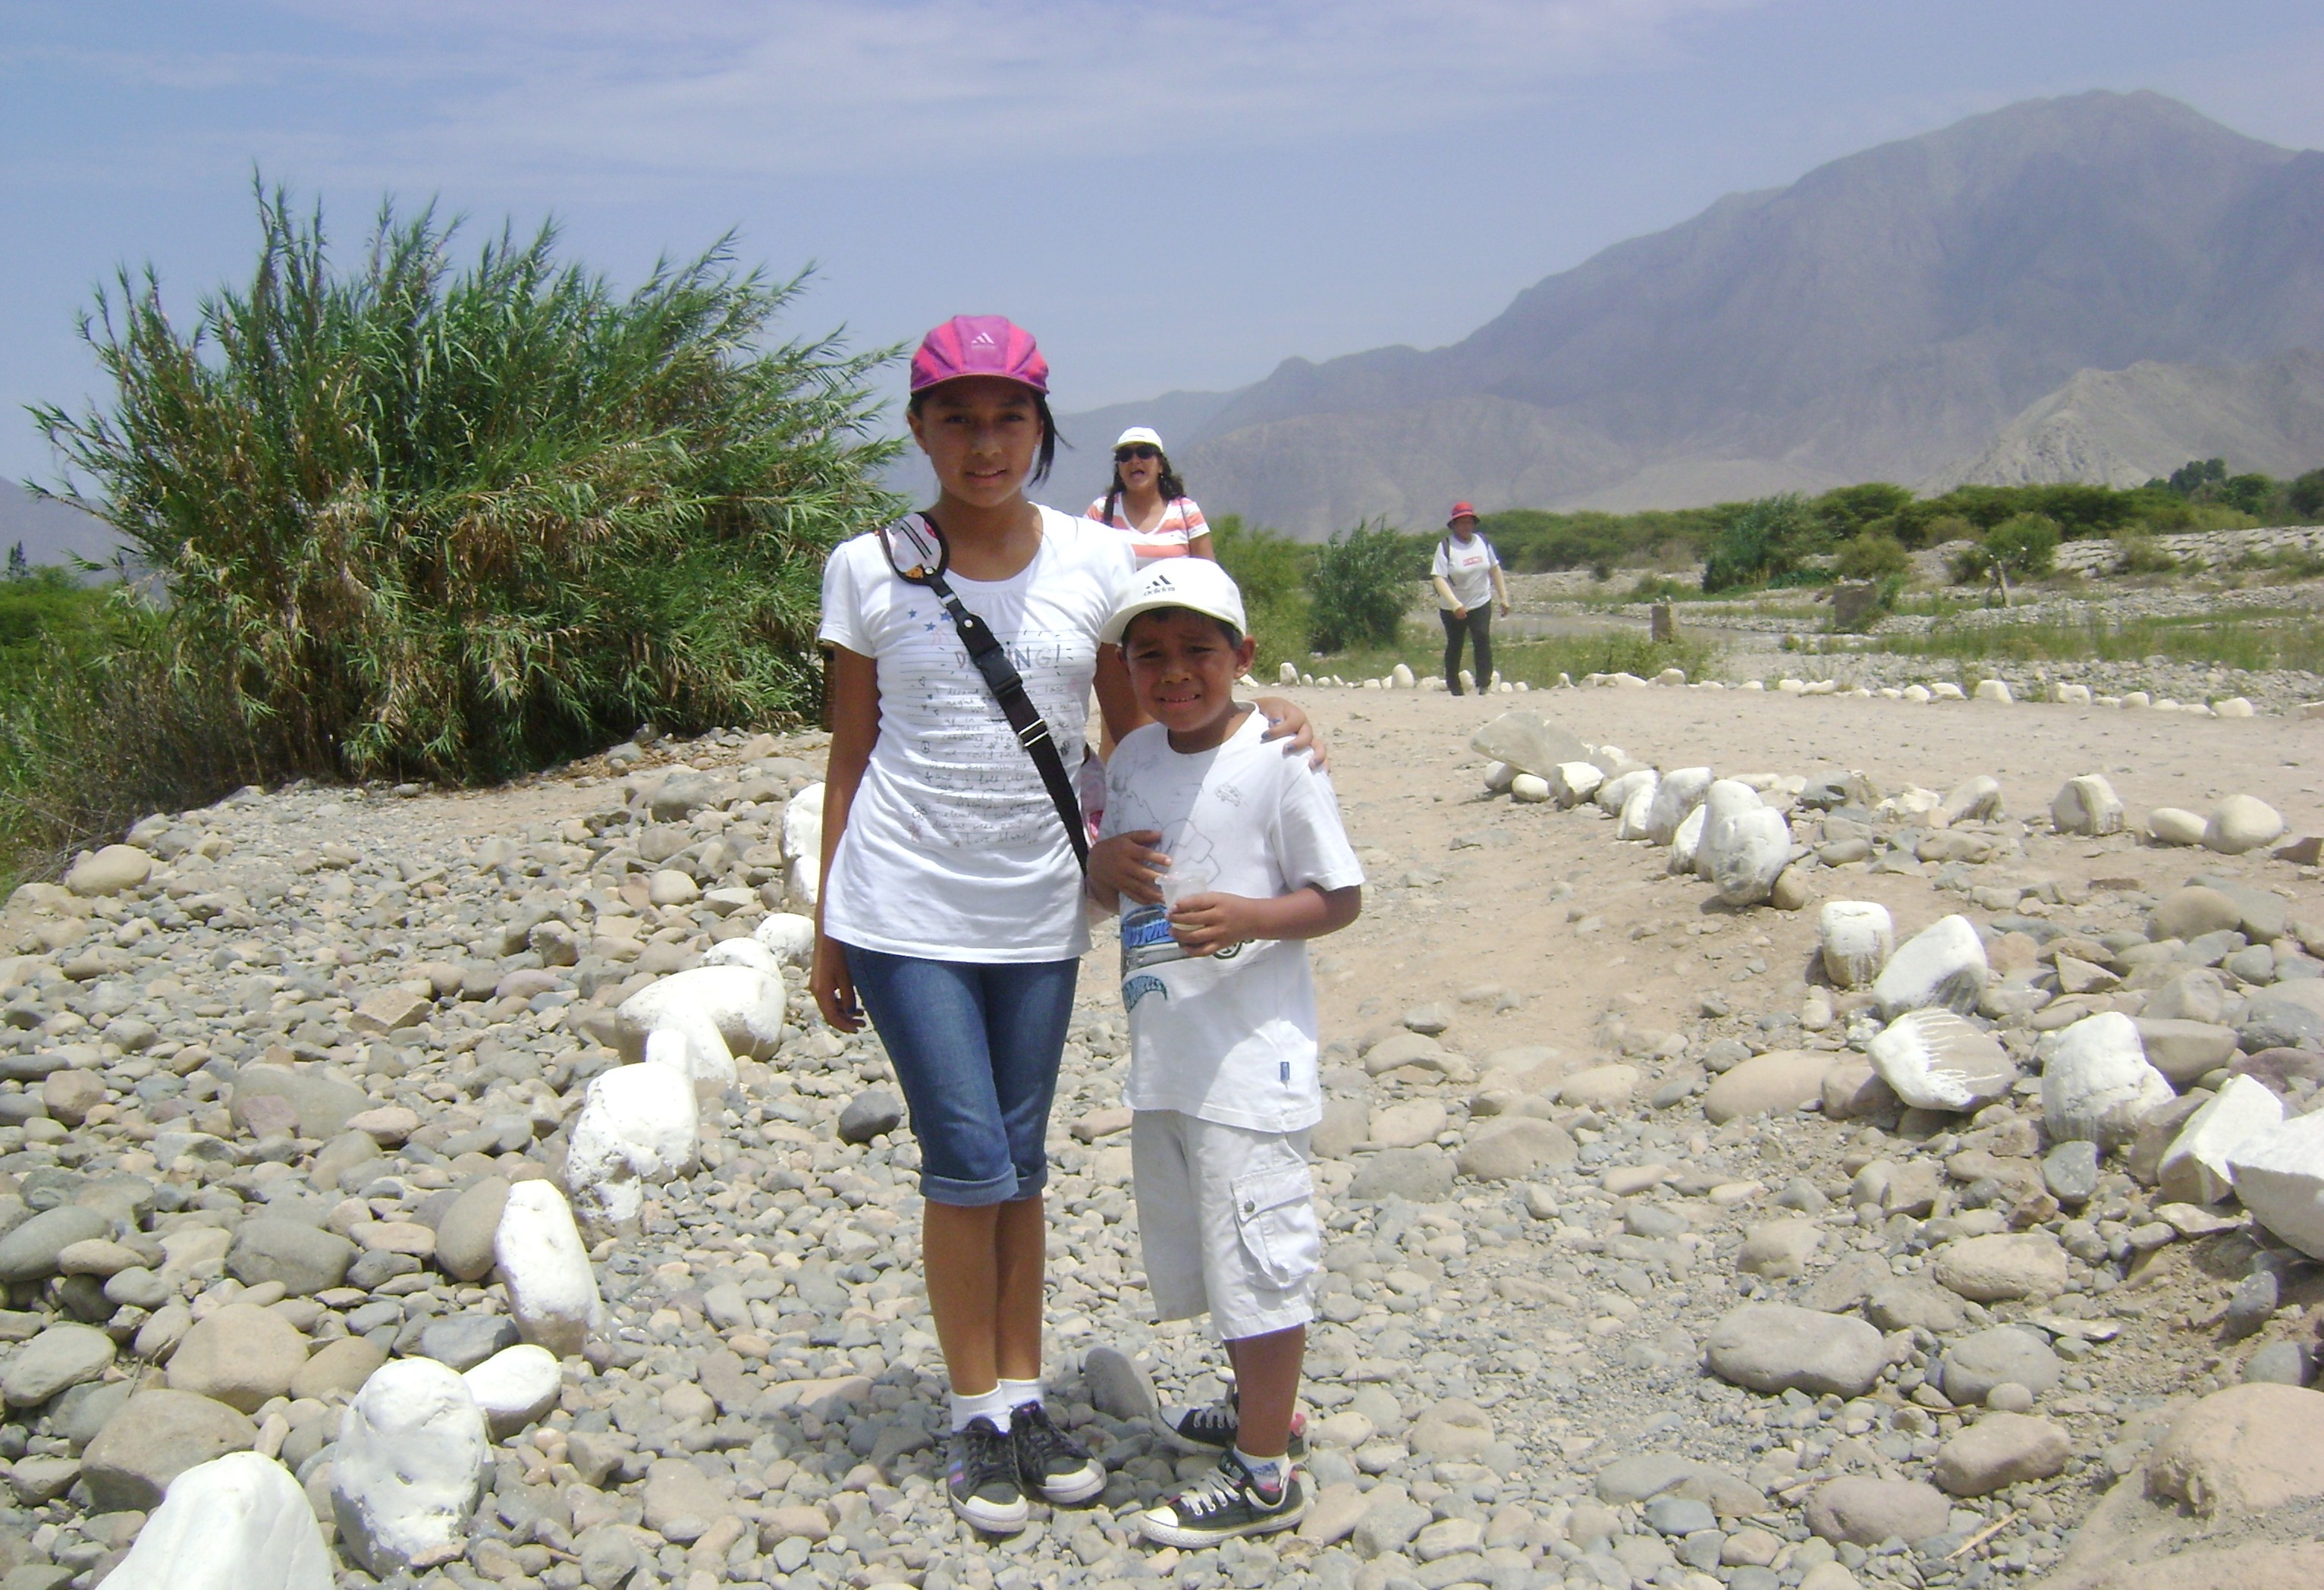
sand, walking, people, girl, vacation, child, geology